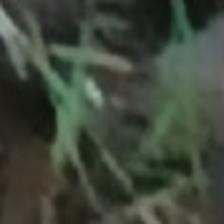
Label: clustered